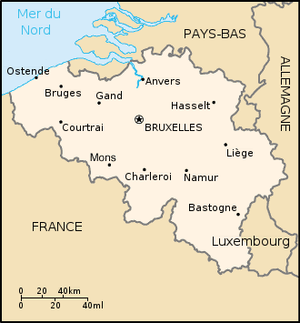
Cet article recense les frontières de la Belgique.